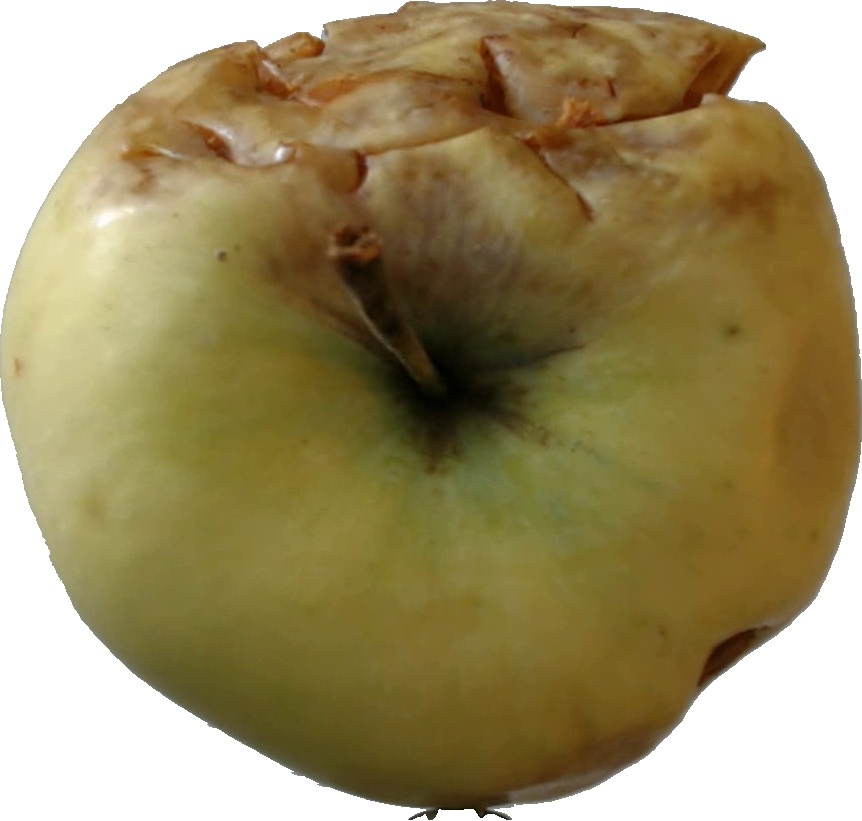
Label: apple_hit_1